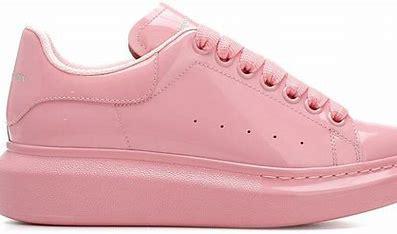
Brand: Alexander
Model: McQueen Alexander Mcqueen Oversized